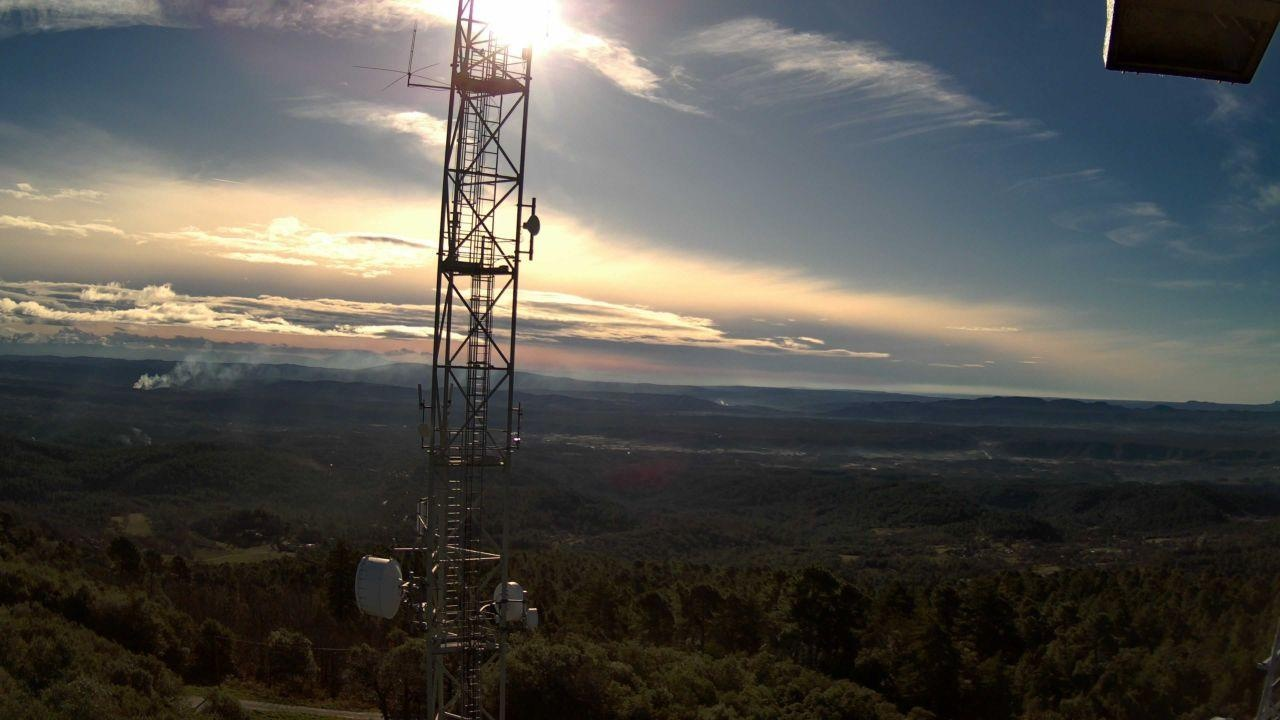
Fire: no
Smoke: yes